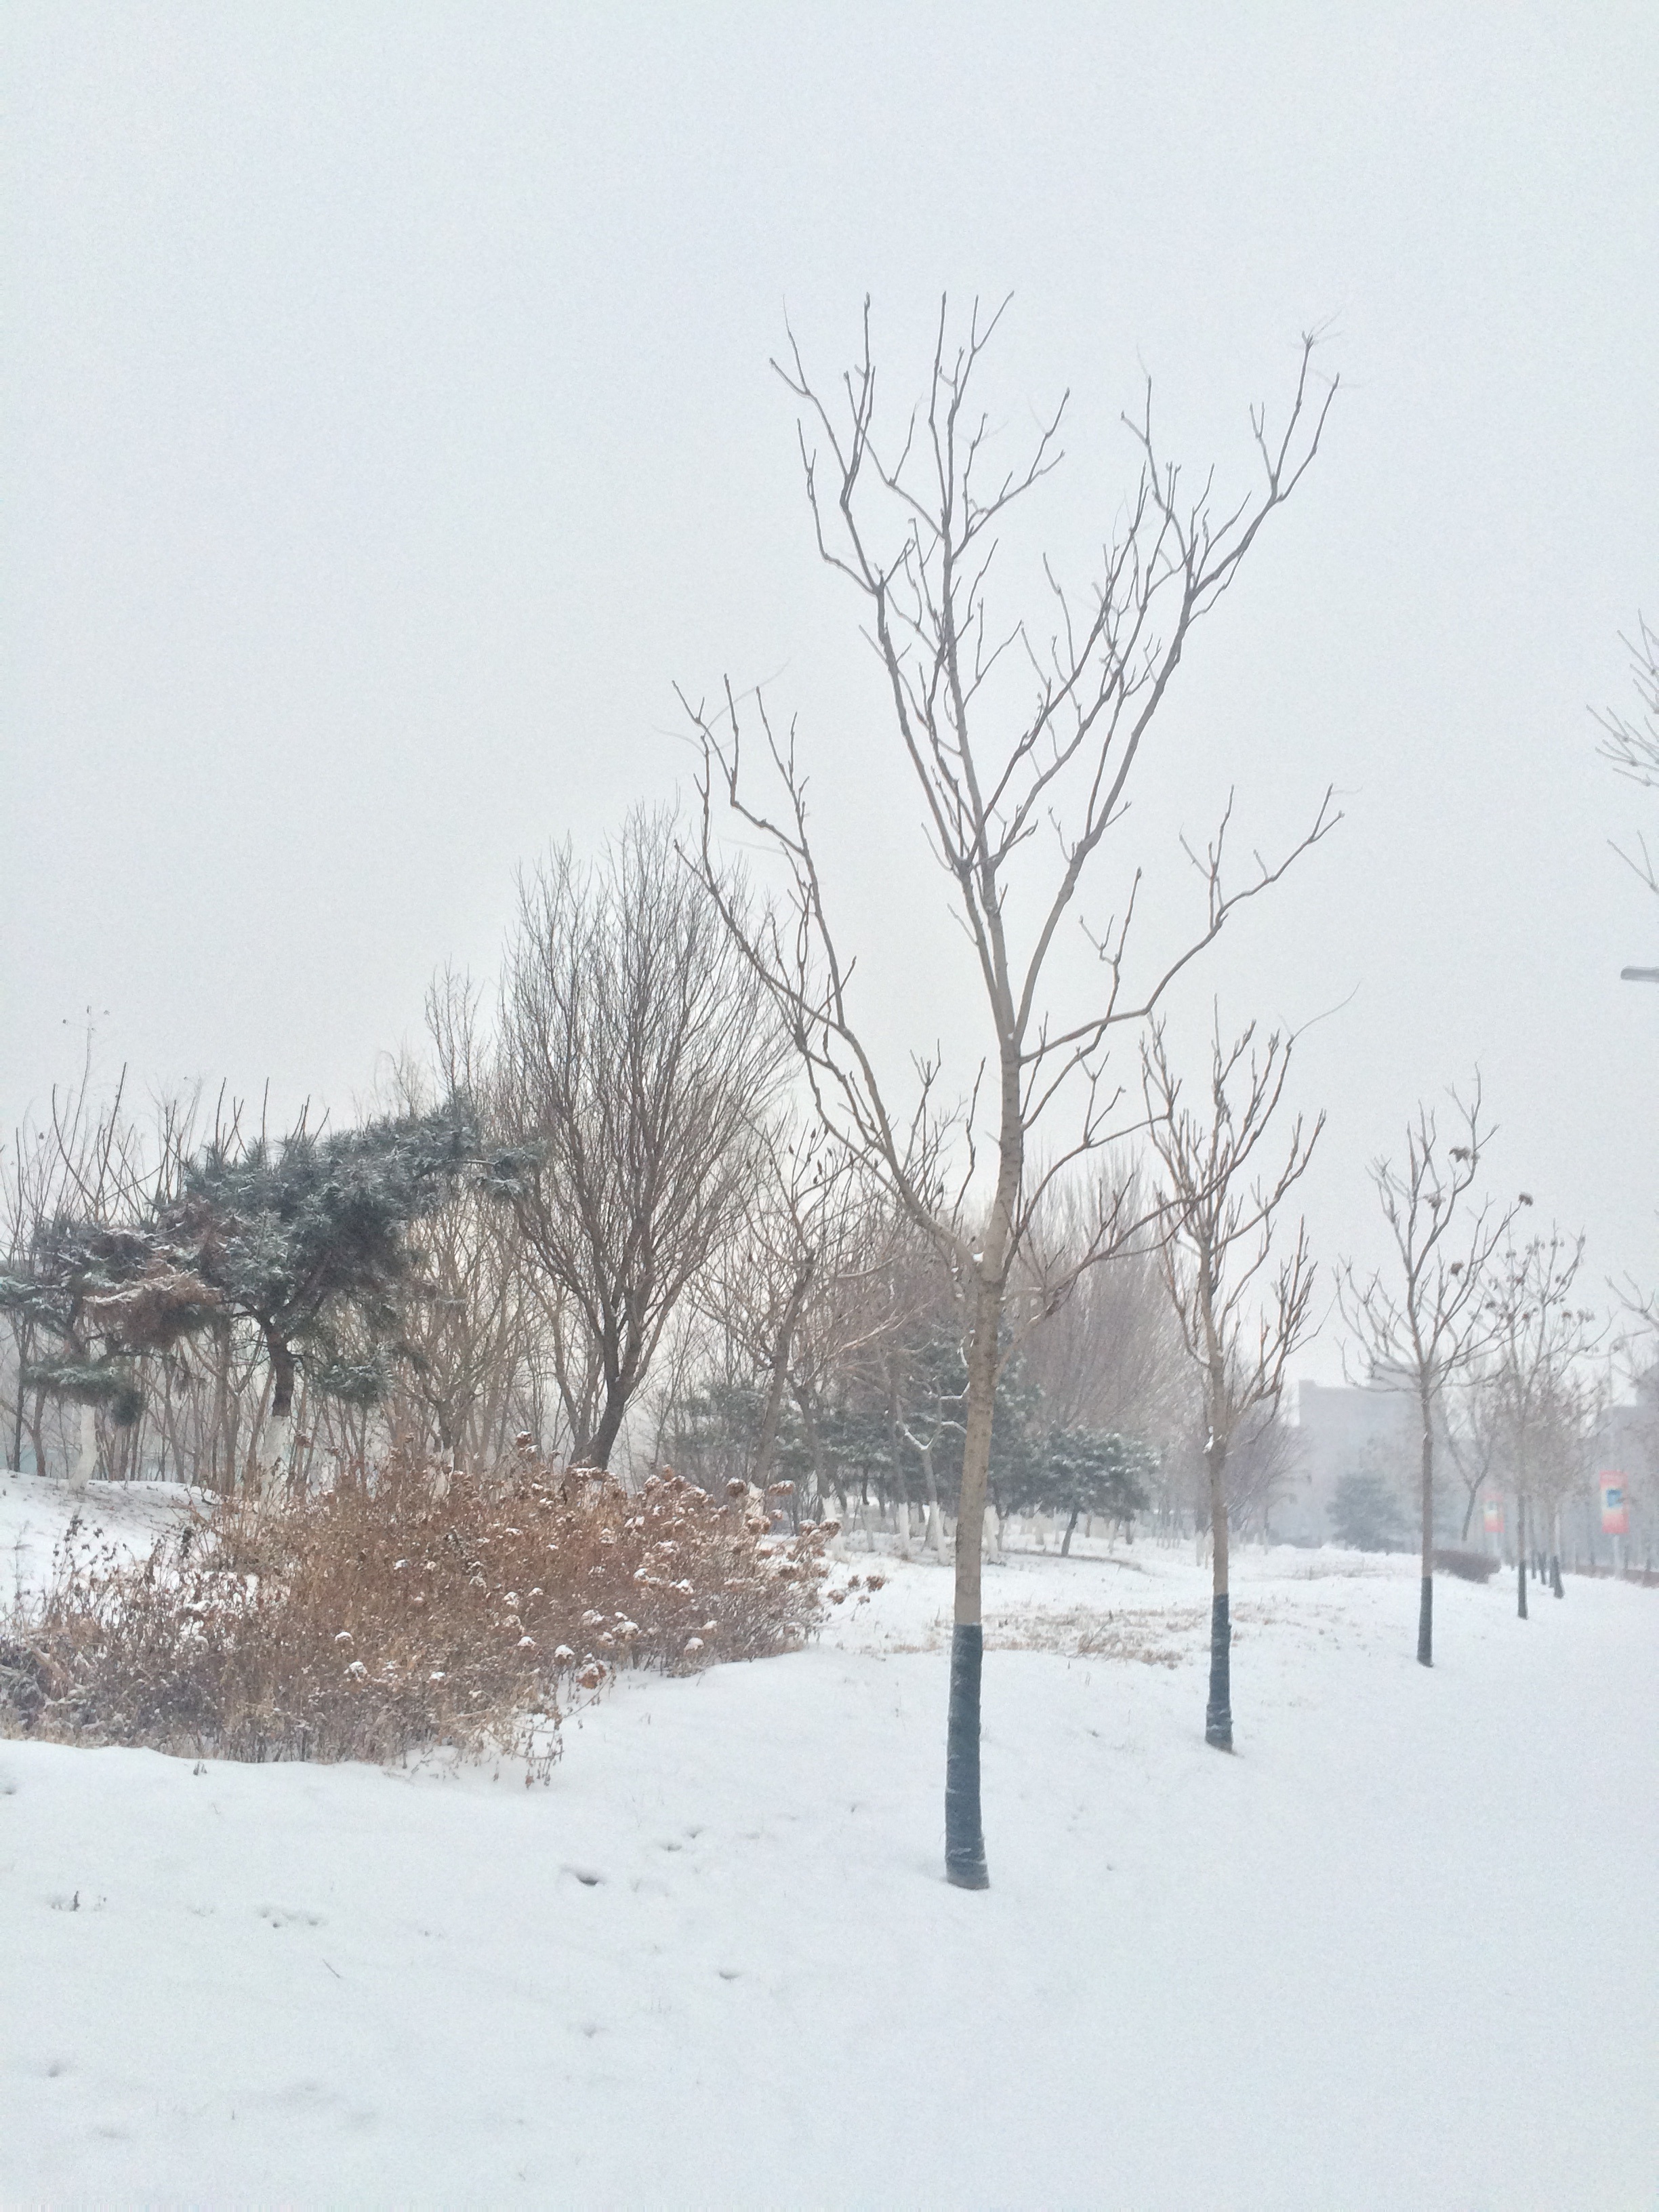
tree, branch, snow, winter, frost, weather, season, blizzard, freezing, the scenery, atmospheric phenomenon, winter storm